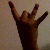
The image shows a hand gesture representing the number 8 in Indian Sign Language.